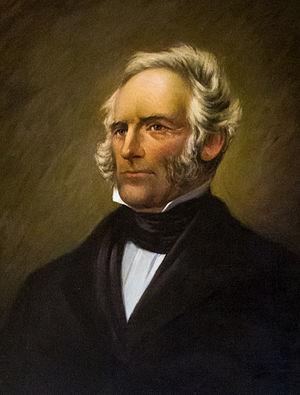
Voici la liste des gouverneurs de la colonie puis de l'État du Rhode Island.